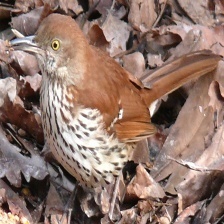
Species: BROWN THRASHER
Scientific name: TOXOSTOMA RUFUM